Tobelo people

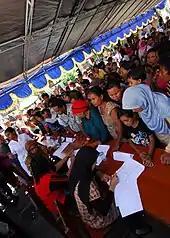
Tobelo patients queue at an engineering civic action program by the U.S. Pacific Fleet humanitarian and civic assistance in Indonesia.

Song and dance are the most common forms of folk art. Marriage is patrilocal. For Tobelo people, as well as for many other peoples governed by traditional social norms, the bilaterality of kinship is inherent.